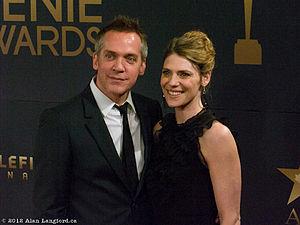
Café de Flore est un film franco-québécois réalisé par Jean-Marc Vallée, sorti au Québec le 23 septembre 2011 et en France le 25 janvier 2012, avec Vanessa Paradis, Kevin Parent et Hélène Florent.